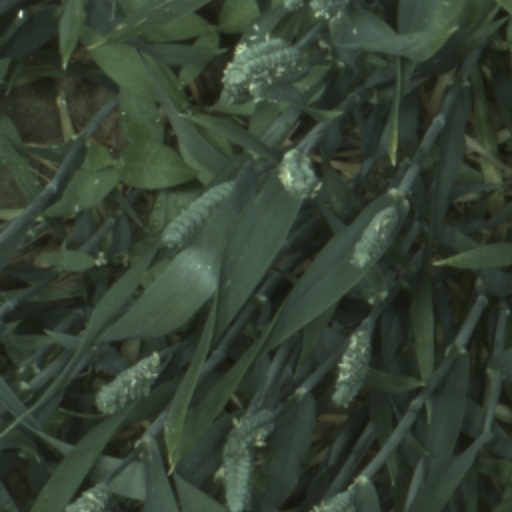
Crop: wheat